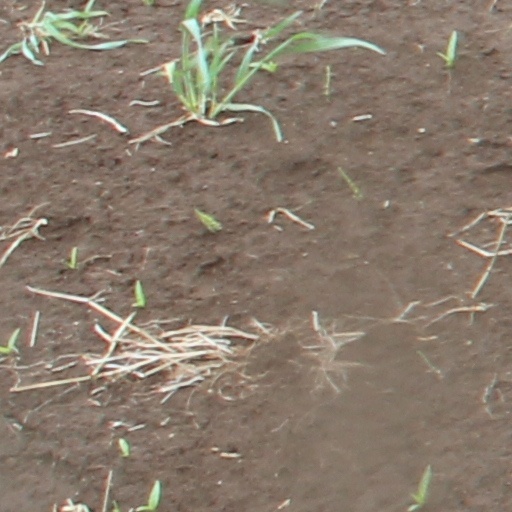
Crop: wheat